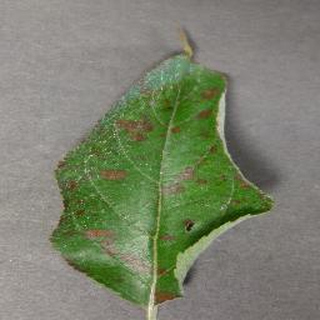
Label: apple_cedar_apple_rust